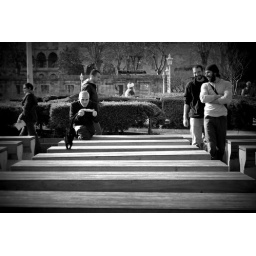
That black cat hopping its way over to him was sorely disappointed.